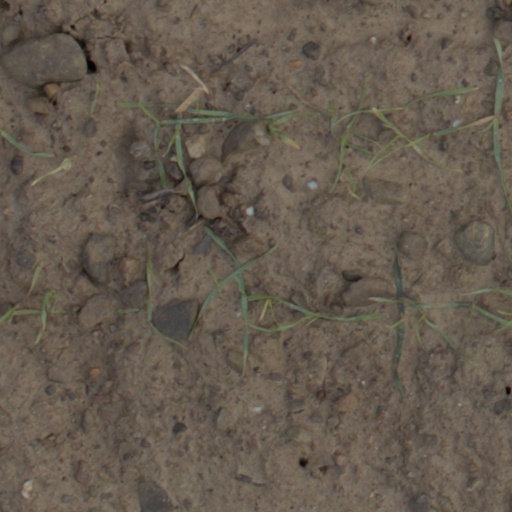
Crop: wheat